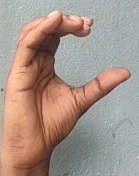
ASL sign: C